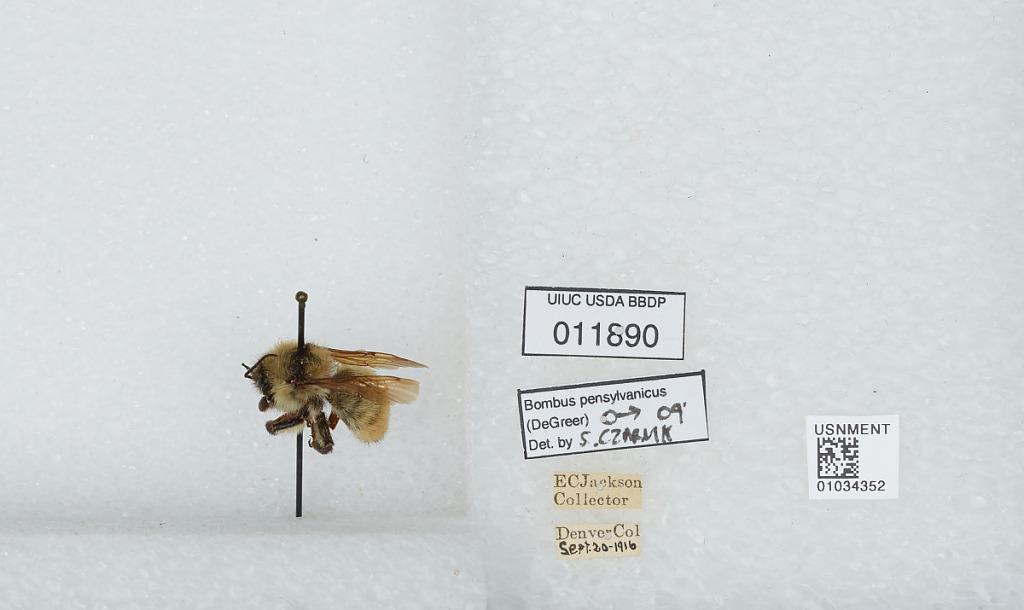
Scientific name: Bombus (Fervidobombus) pensylvanicus pensylvanicus (De Geer)
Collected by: E. Jackson
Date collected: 1916-9-20
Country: United States
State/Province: Colorado
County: Denver
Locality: Denver
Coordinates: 39.7392, -104.985
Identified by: Czarnik, S.